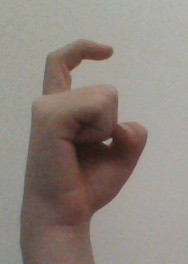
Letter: ra